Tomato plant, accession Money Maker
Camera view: bottom (45 deg); turntable rotation: 240 degrees
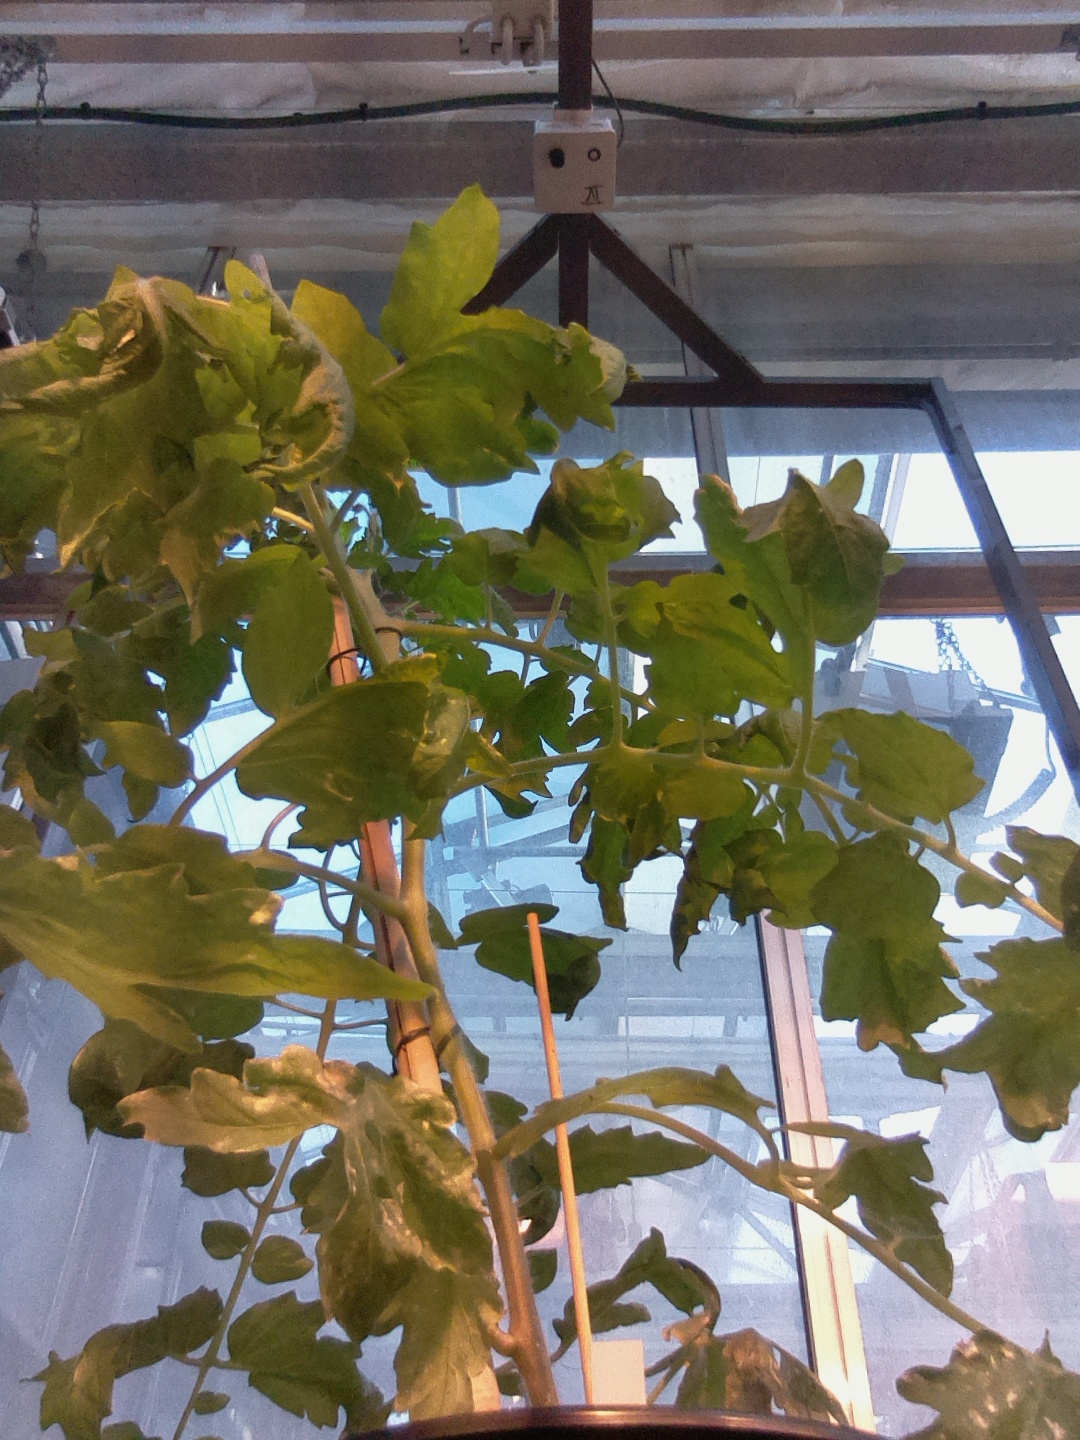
BBCH growth stage 53: 3 inflorescences visible